Helgolandsgade

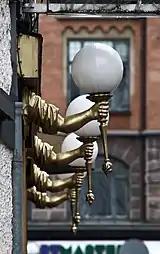
No. 4: Lanterns on the facade of the building next to Hotel Hebron

Many of the buildings in the street are hotels. Hotel Hebron (No. 4) was opened by the Inner Mission in 1898 and is still owned by the association. The building was designed by Christian Mandrup-Poulsen. The 200-room First Hotel Mayfair (No. 3) is operated by First Hotels. The chain's Hotel Excelsior in Colbjørnsensgade on the other side of the block was merged with the hotel in 2016. Hotel Axel Guldsmeden (No. 11) is Guldsmeden Hotels' flagship hotel in Copenhagen. The Andersen Boutique Hotel and Hotel Absalon, located on each their corner with Istedgade, are both operated by the Andersen Fonden.